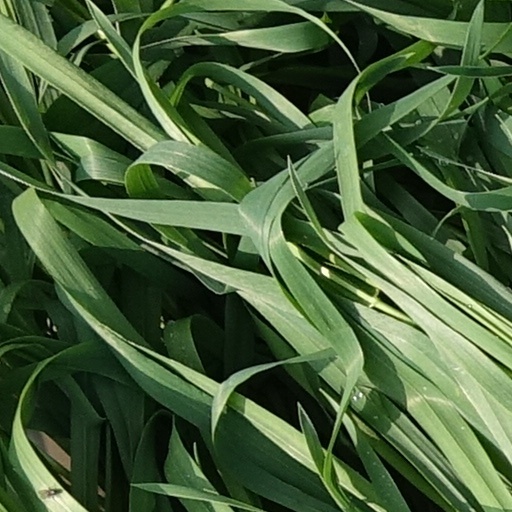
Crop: wheat